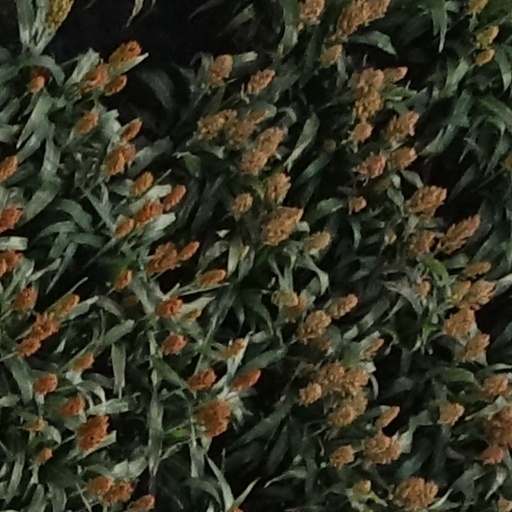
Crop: sorghum